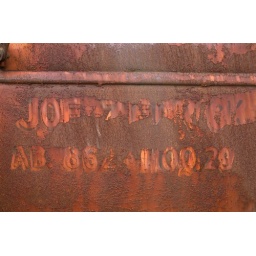
Old rusty truck on Kestner-Higley Homestead near the Quinault Ranger Station in the Olympic National Park.